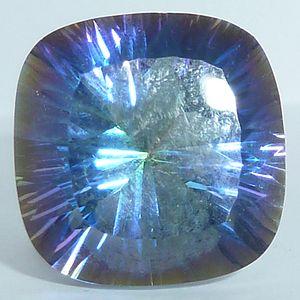
Macro d'un quartz dit ""mystique"", quartz mystique"
Les faux minéraux et fossiles sont des minéraux et fossiles non naturels, fabriqués par l'homme. Il peut s'agir soit d'un minéral ou fossile naturel transformé par l'homme pour en faire un autre, soit d'un minéral ou fossile entièrement artificiel. On parle aussi de faux lorsque l'appellation n'est pas la bonne : synonymies, fausse appellation. En résumé, il s'agit d'une imitation non délictuelle quand l'objet en porte la précision, ou de contrefaçon quand aucune précision n'est donnée.
Le quartz est une espèce minérale du groupe des silicates, sous-groupe des tectosilicates, composé de dioxyde de silicium, ou silice, de formule chimique SiO₂, avec des traces de différents éléments tels que Al, Li, B, Fe, Mg, Ca, Ti, Rb, Na, OH.